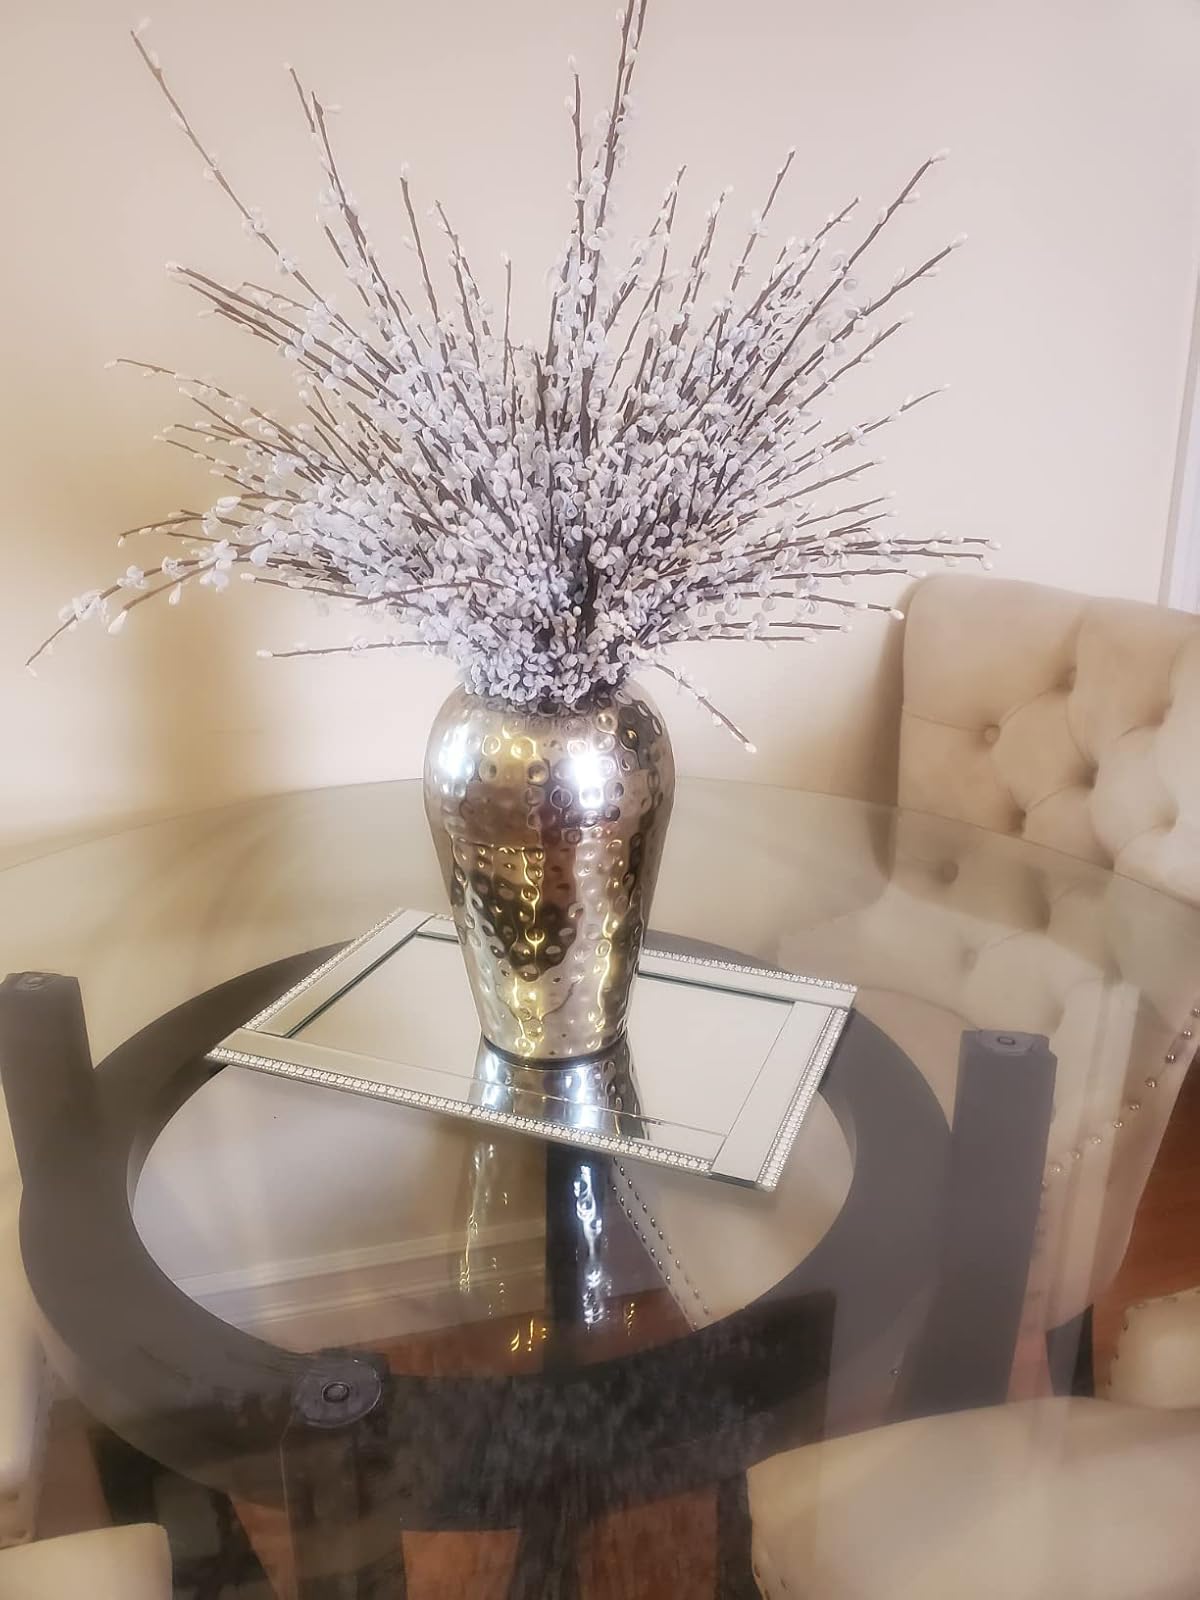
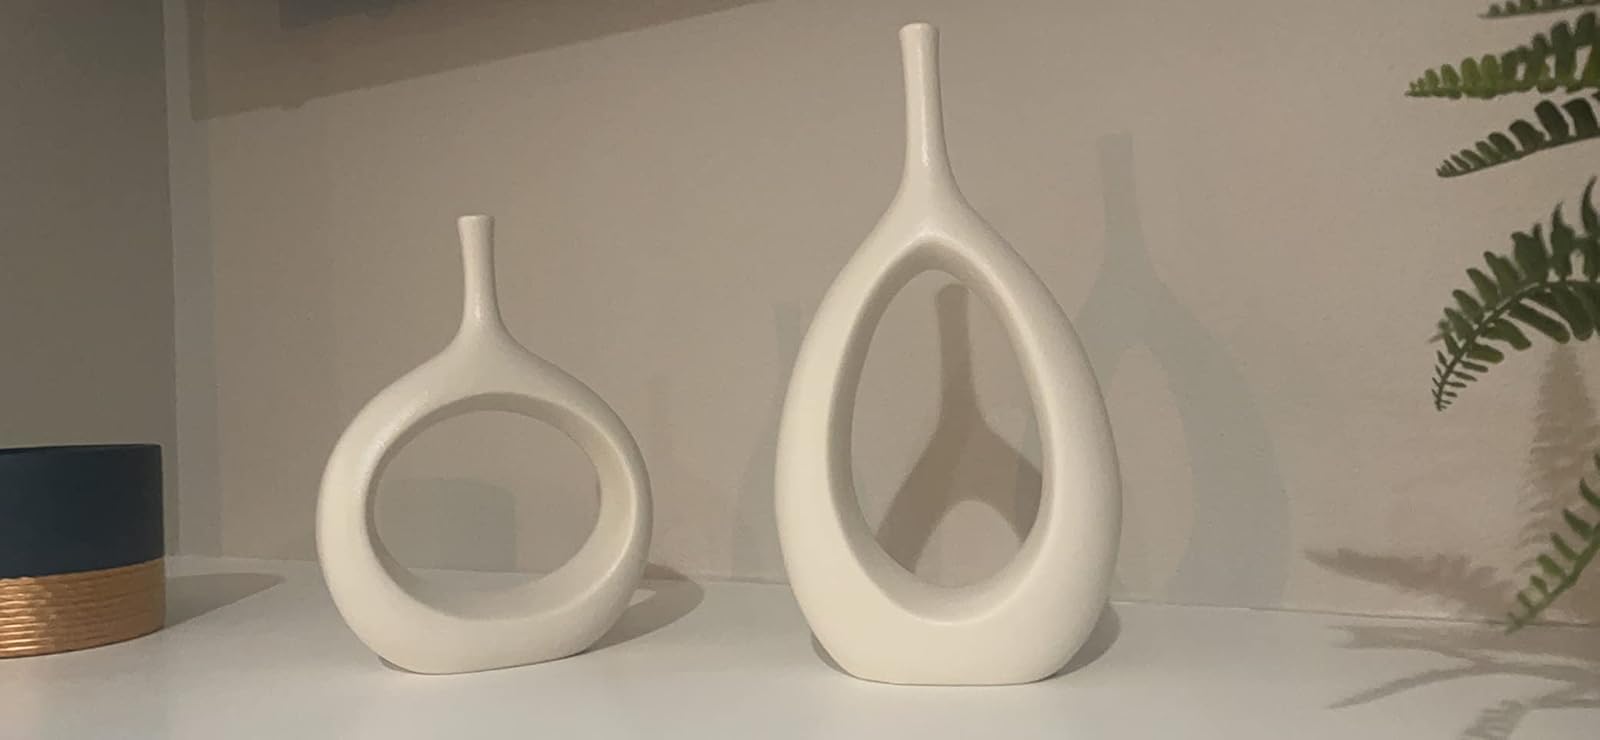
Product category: vase
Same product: no